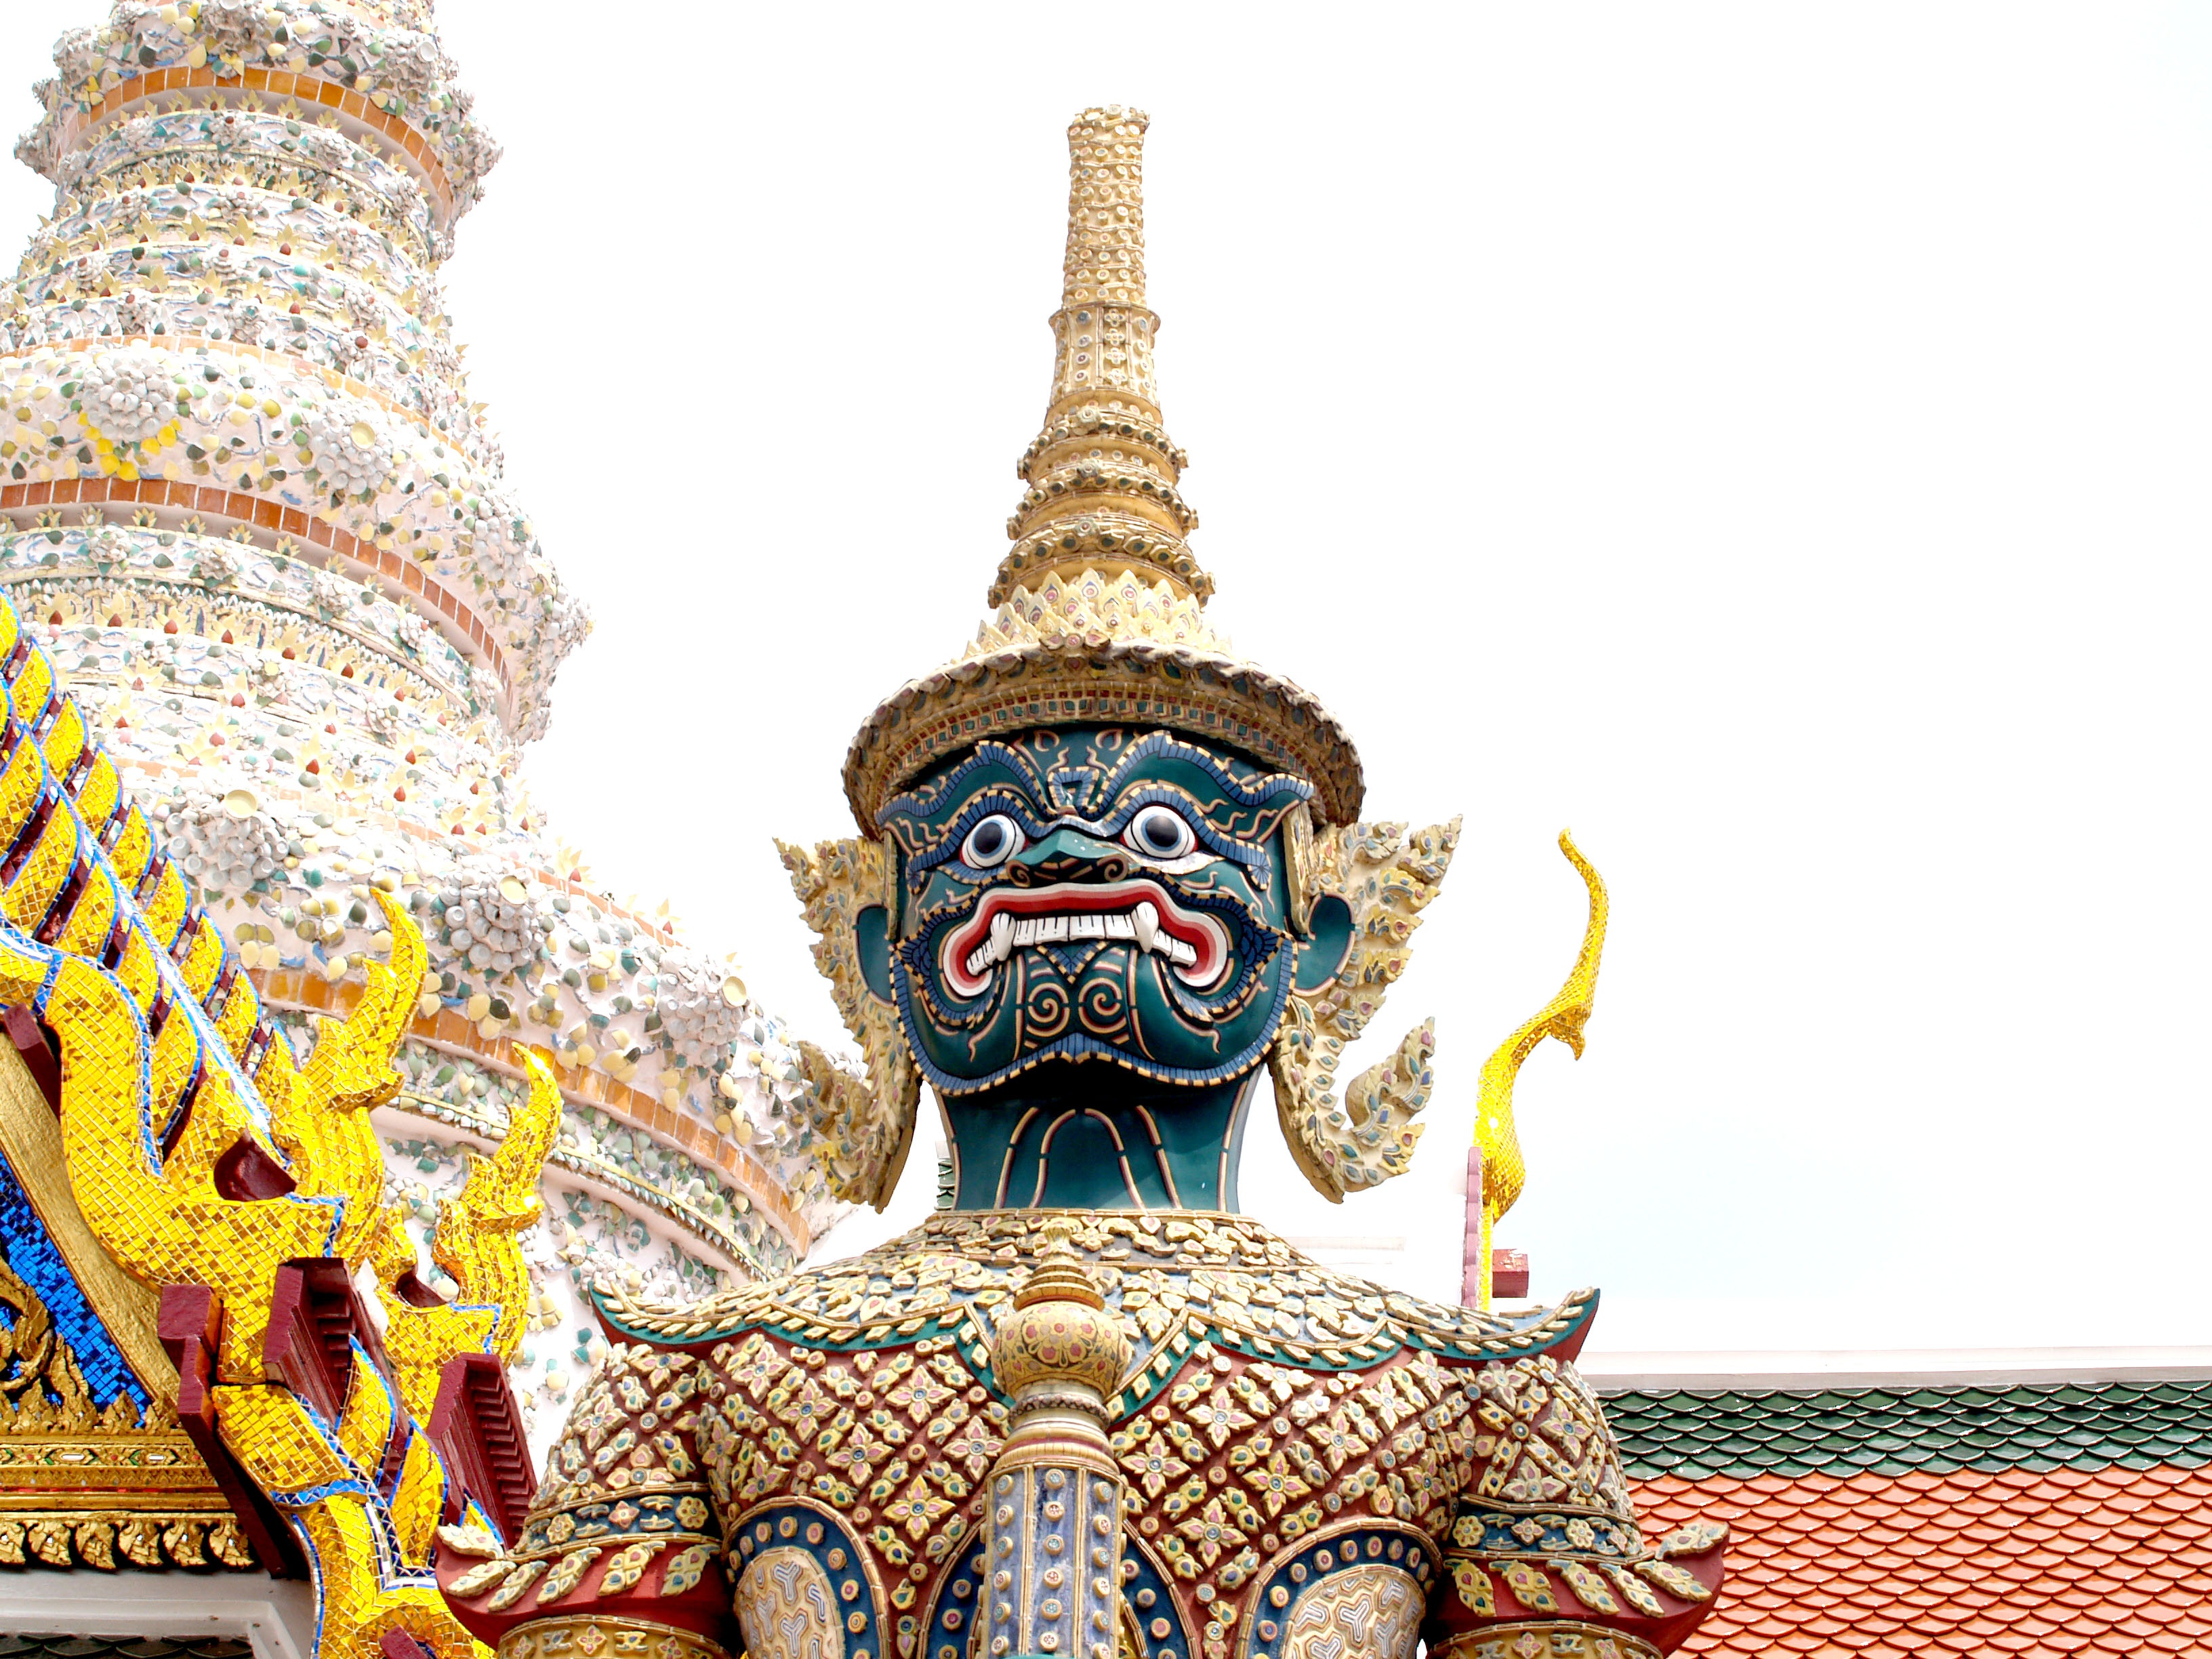
architecture, structure, roof, building, palace, old, city, urban, monument, tourist, travel, statue, decoration, golden, tower, buddhism, religion, asia, ancient, tile, exterior, historic, tourism, place of worship, thailand, majestic, pray, art, place, grand, gold, temple, ornate, monastery, buddha, culture, history, famous, heritage, kingdom, royal, bangkok, thai, traditional, vacations, pagoda, emerald, wat, siamese, east, spirituality, ethnicity, hindu temple, gautama buddha